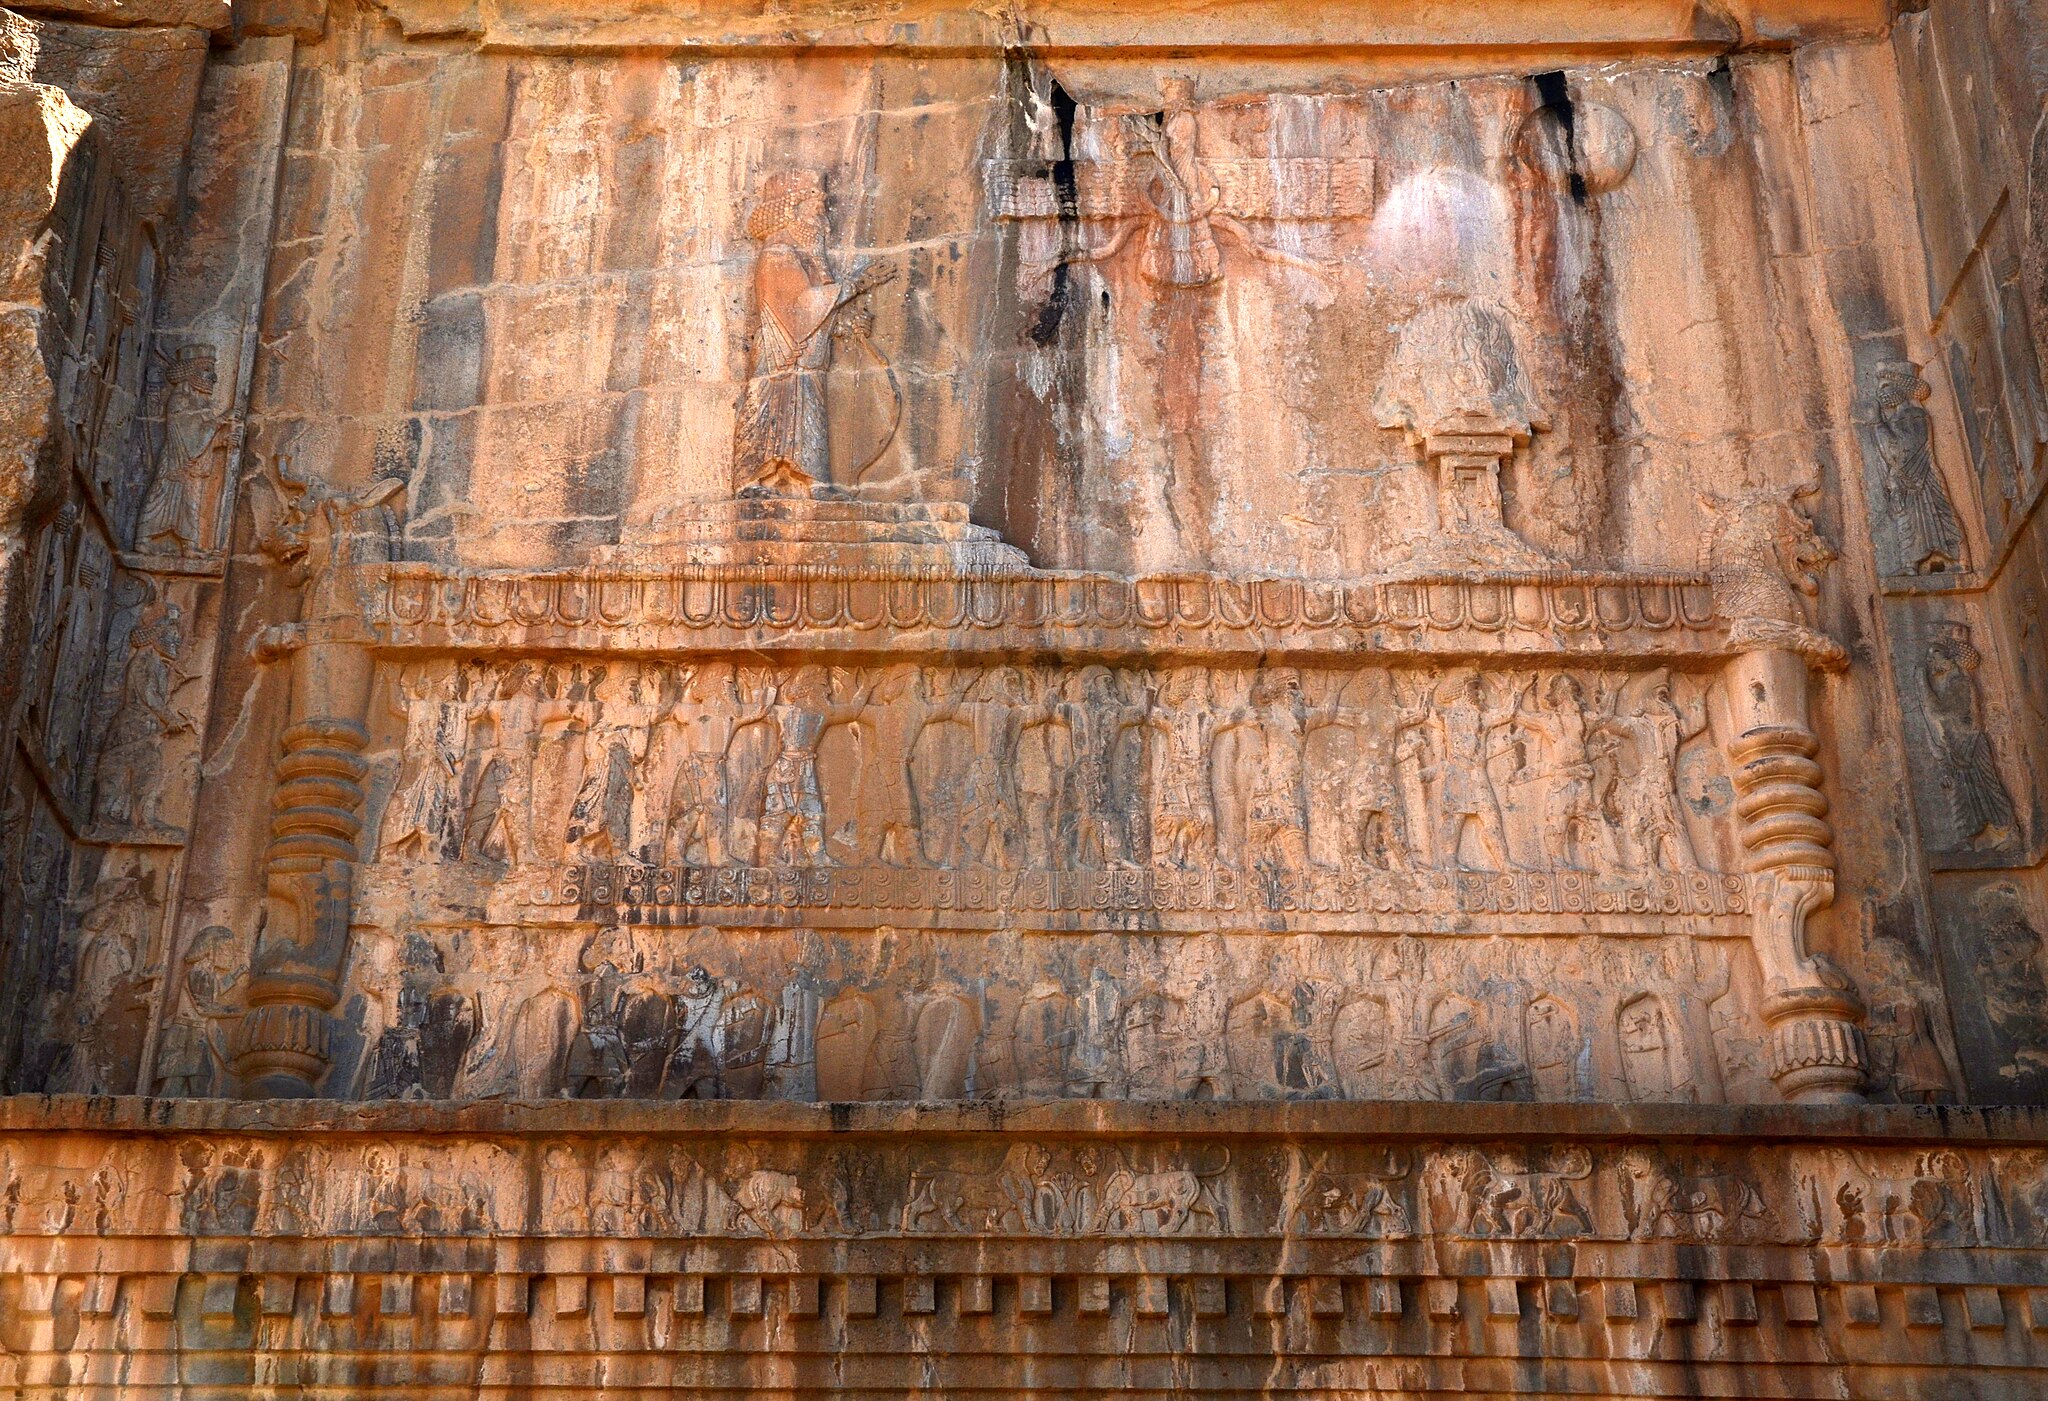
Title: Perspolis - Takhte Jamshid - panoramio (2)
Description: Perspolis - Takhte Jamshid
Date: Taken on 26 April 2012
Categories: Tomb of Artaxerxes III, Panoramio files uploaded by Panoramio upload bot, Panoramio images reviewed by trusted users, Photos from Panoramio, Files with coordinates missing SDC location of creation, Iran photographs taken on 2012-04-26, Photos from Panoramio ID 1317158